Paperboard

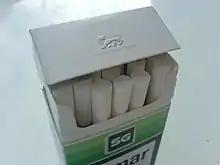
Crush-proof cigarette pack made of folding boxboard

Terminology and classifications of paperboard are not always uniform. Differences occur depending on specific industry, locale, and personal choice. In general, the following are often used: